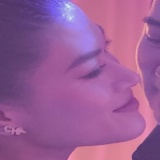
diễn viên Ngọc Thanh Tâm